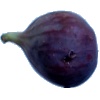
Label: fig